Cultural Revolution

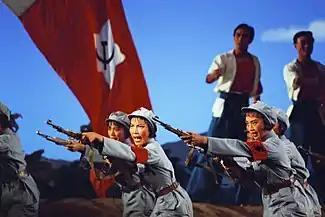
The ballet "The Red Detachment of Women", one of the Model Dramas promoted during the Cultural Revolution

Huang asserted that slogans were ubiquitous in people's lives, printed onto everyday items such as bus tickets, cigarette packets, and mirror tables. Workers were supposed to "grasp revolution and promote production".